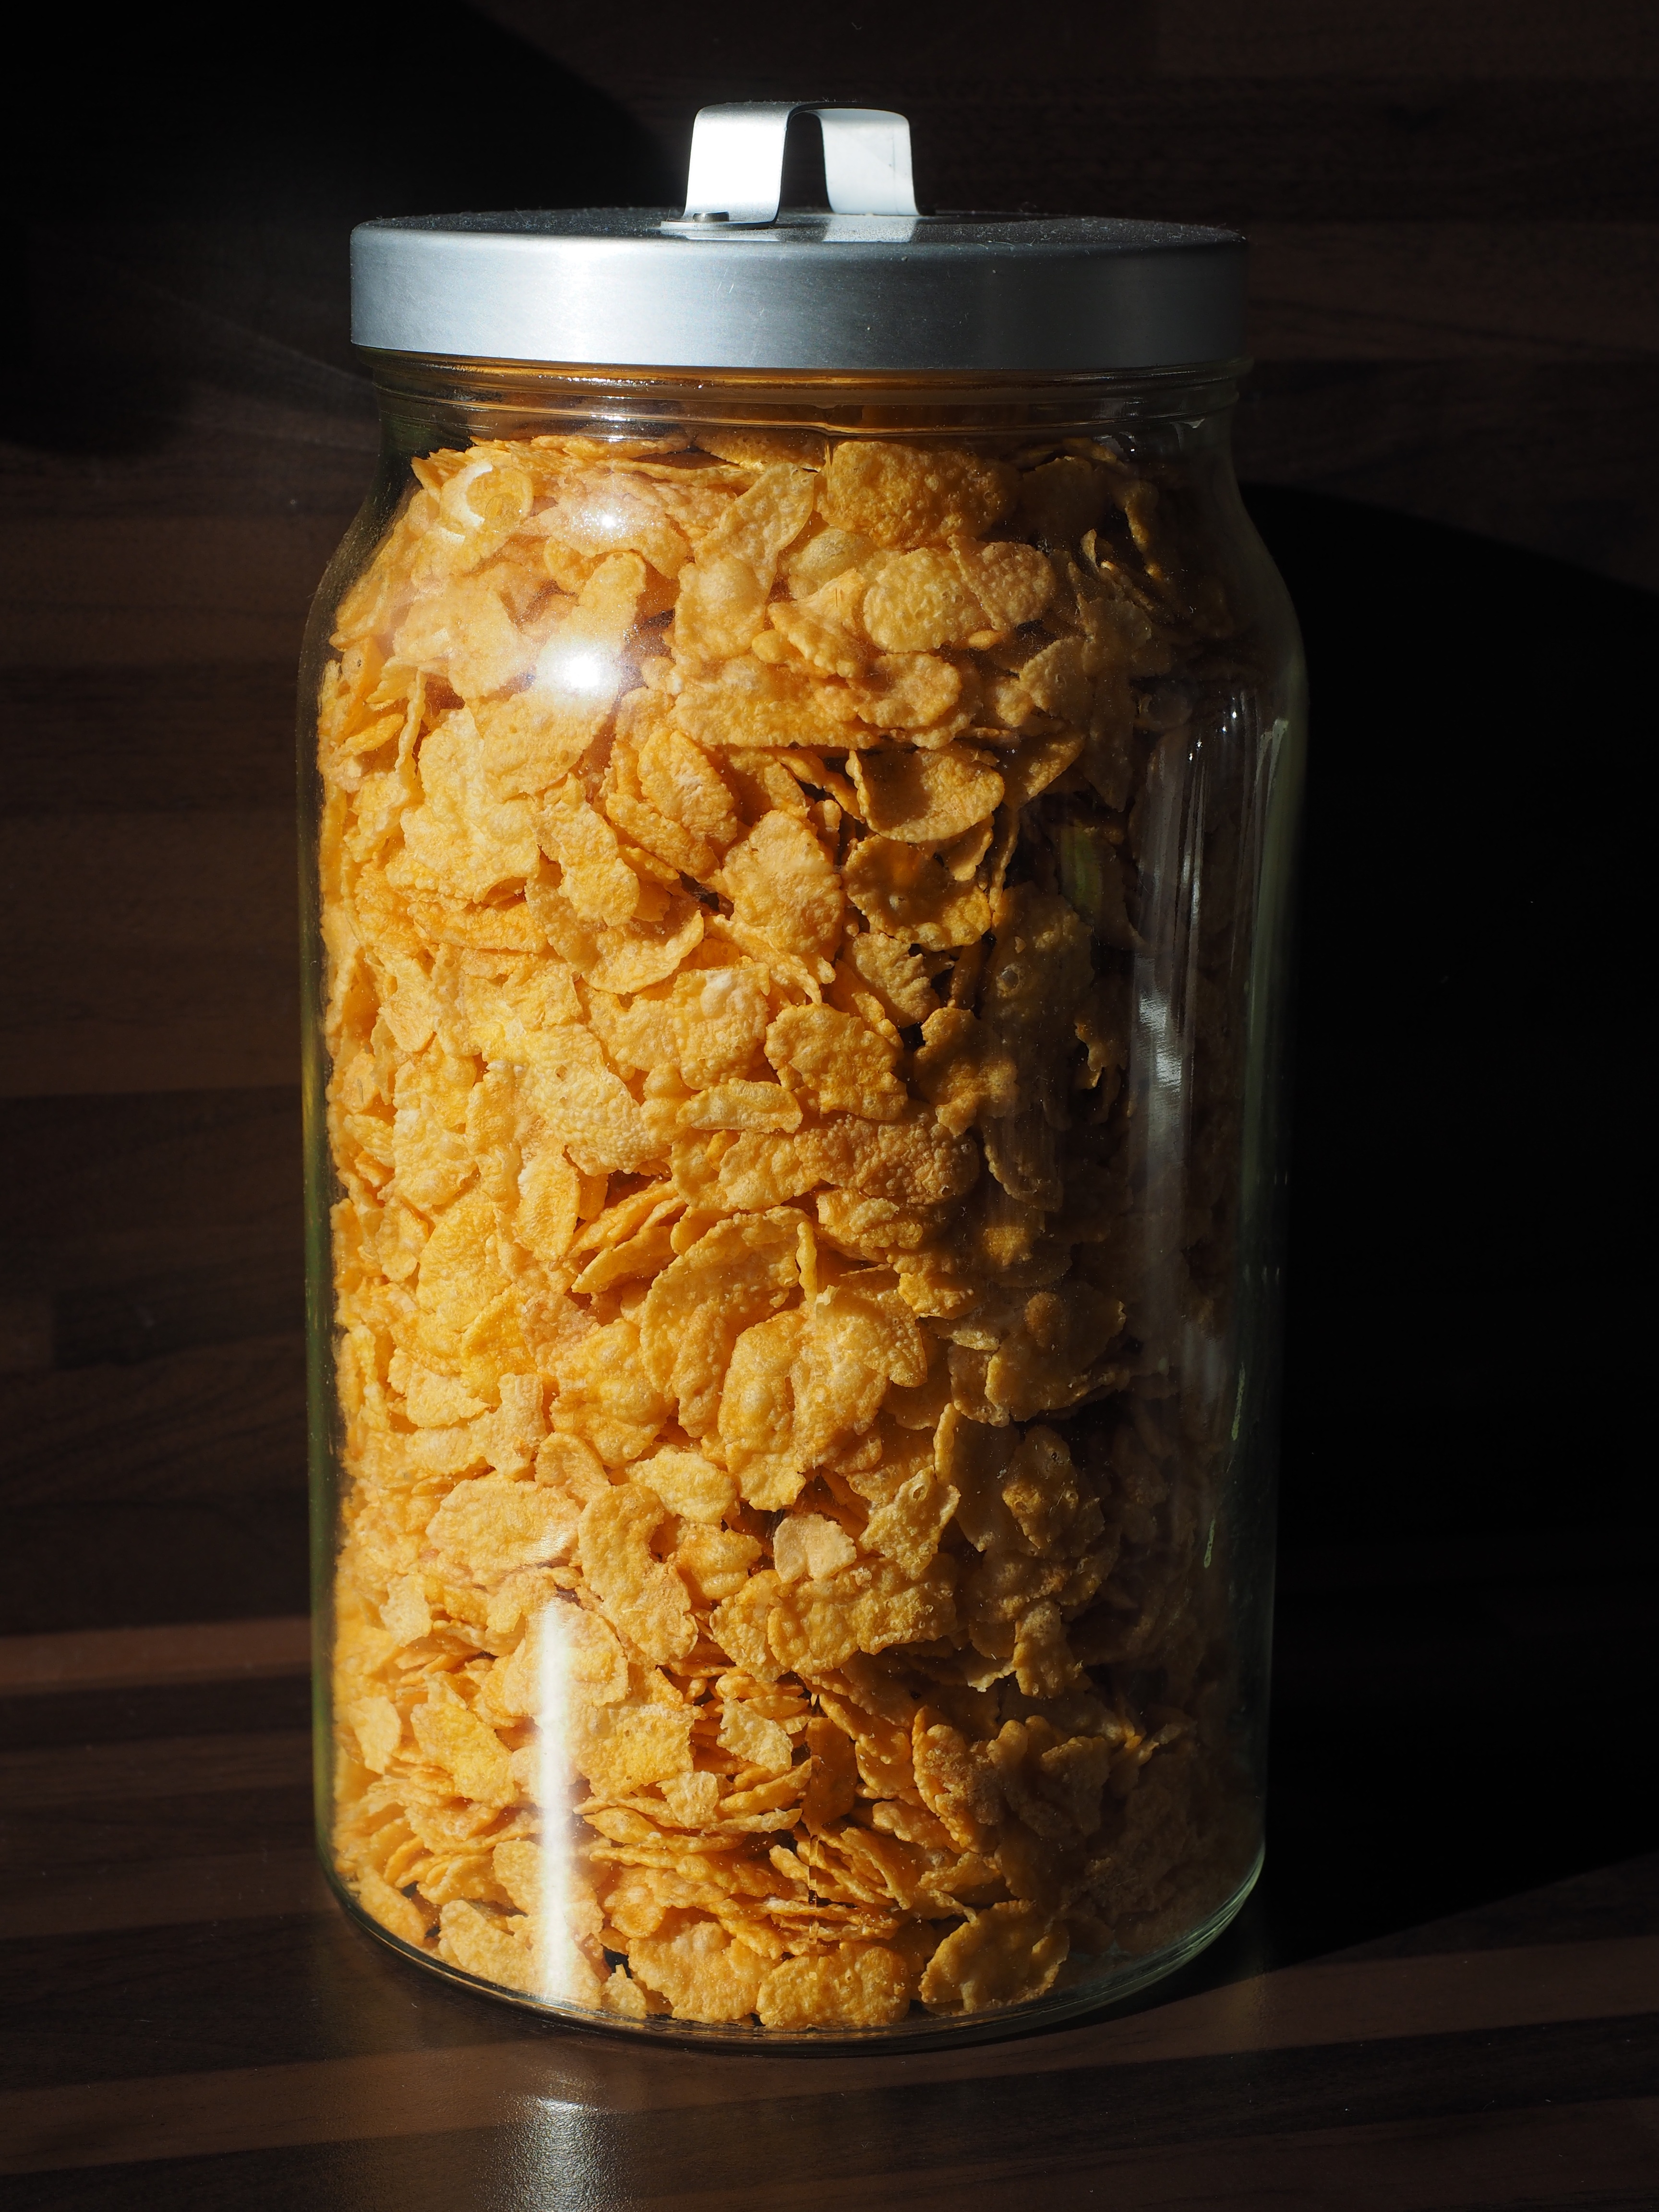
glass, dish, meal, food, produce, breakfast, eat, cuisine, storage, vegetarian food, cornflakes, muesli, breakfast cereal, grass family, snack food